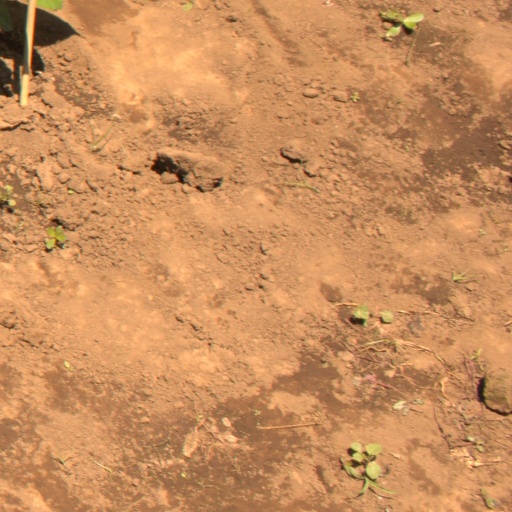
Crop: soybean